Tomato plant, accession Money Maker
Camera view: tilt-top (135 deg); turntable rotation: 90 degrees
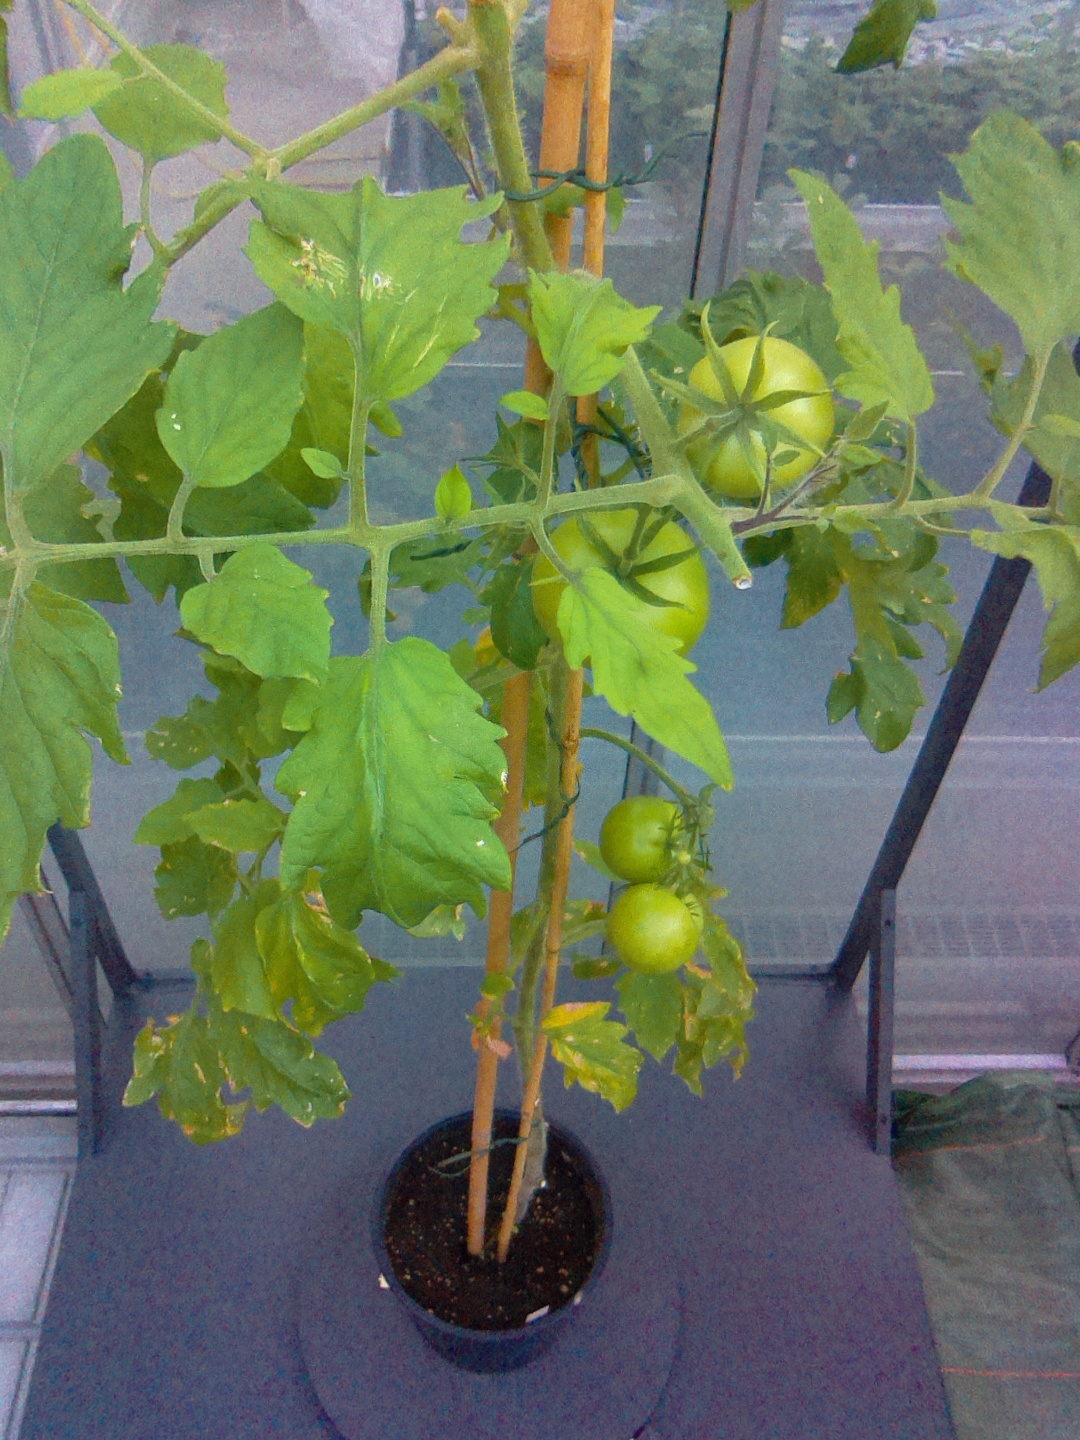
BBCH growth stage 79: 90% -100% of final fruit size